Prince Henry, Duke of Gloucester

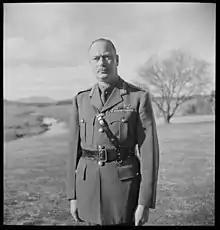
The Duke of Gloucester as Governor-General of Australia in 1945

Unlike his brothers, Prince Henry joined the Army rather than the Royal Navy. He attended the Royal Military College, Sandhurst, in 1919, and was commissioned a second lieutenant in the King's Royal Rifle Corps on 16 July 1919. On 16 July 1921 he was promoted to lieutenant in the 10th Royal Hussars, with whom he continued to serve. Though he desired to serve in more active roles as a soldier, his position as a senior member of the royal family effectively ruled out any such options. He retained an interest in sport and "The Cricketer" reported in August 1921 that the touring Philadelphians had had the honour of being presented to Prince Henry at The Oval.